Abidin Abdul Rashid

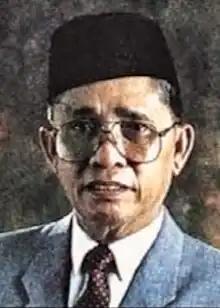
Official portrait,

Abidin bin Abdul Rashid (10 August 1939 – 22 November 2010) was a Bruneian aristocrat and civil servant of Tutong descent. He served as the first deputy minister of home affairs from 1986 to 2002 and was later appointed to the Privy Council, where he remained a member until his death in 2010.